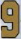
Number: 9